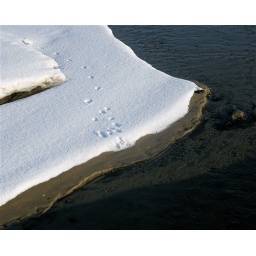
Actually saw this beautiful creature out the window when it passed by our place